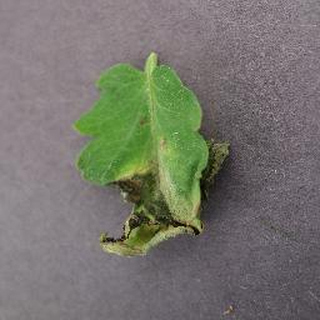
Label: tomato_late_blight